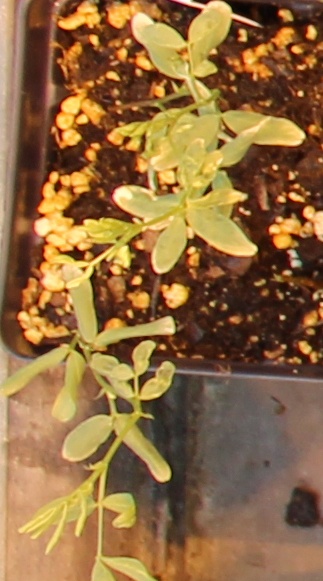
Label: Lentil